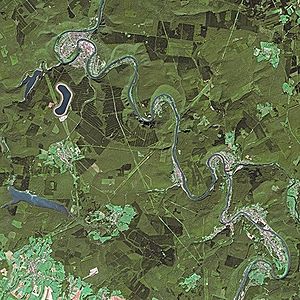
Maas
Billede over flodens forløb.
Maas er en flod, der gennemløber Frankrig, Belgien og Holland. Floden har en længde på 925 km fra sit udspring i Frankrig til sit udløb i Hollands Diep ved Nordsøen.